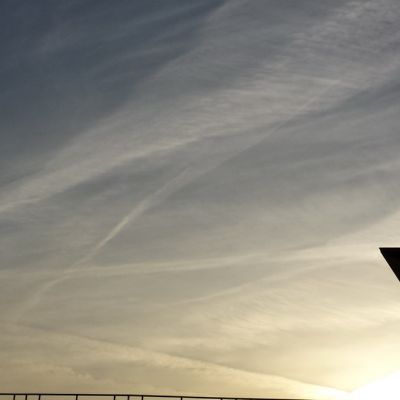
Cloud type: Contrail (Ct)